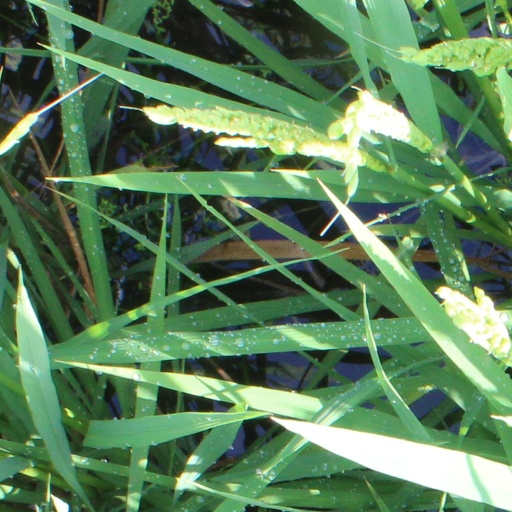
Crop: rice